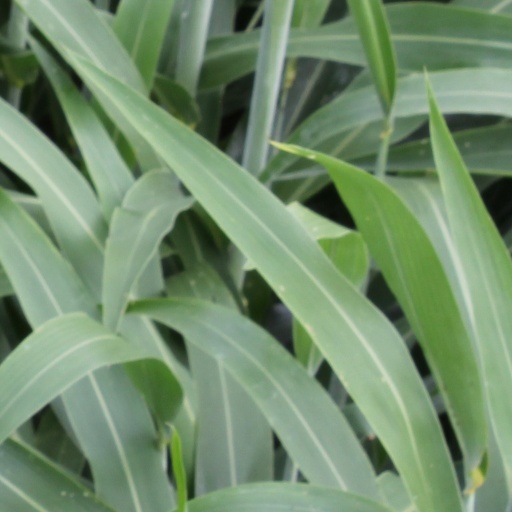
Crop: sorghum